Backlash (2017)

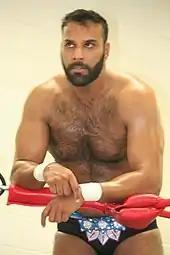
Jinder Mahal defeated Randy Orton in the main event to win the WWE Championship, thus becoming the first wrestler of Indian descent to win the title. WWE also recognizes Mahal as the 50th WWE Champion.

In the main event, Randy Orton defended the WWE Championship against Jinder Mahal. Orton performed an "RKO" on Mahal but The Singh Brothers (Samir and Sunil Singh), pulled Mahal out of the ring. Orton performed Belly-to-Back Suplexes onto the announce tables and an Elevated DDT on the Singh Brothers. Mahal then performed the "Khallas" on Orton to win his first WWE Championship, becoming the first wrestler of Indian descent to win the title.